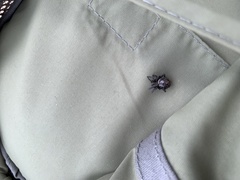
Species: Lactrodectus_hesperus